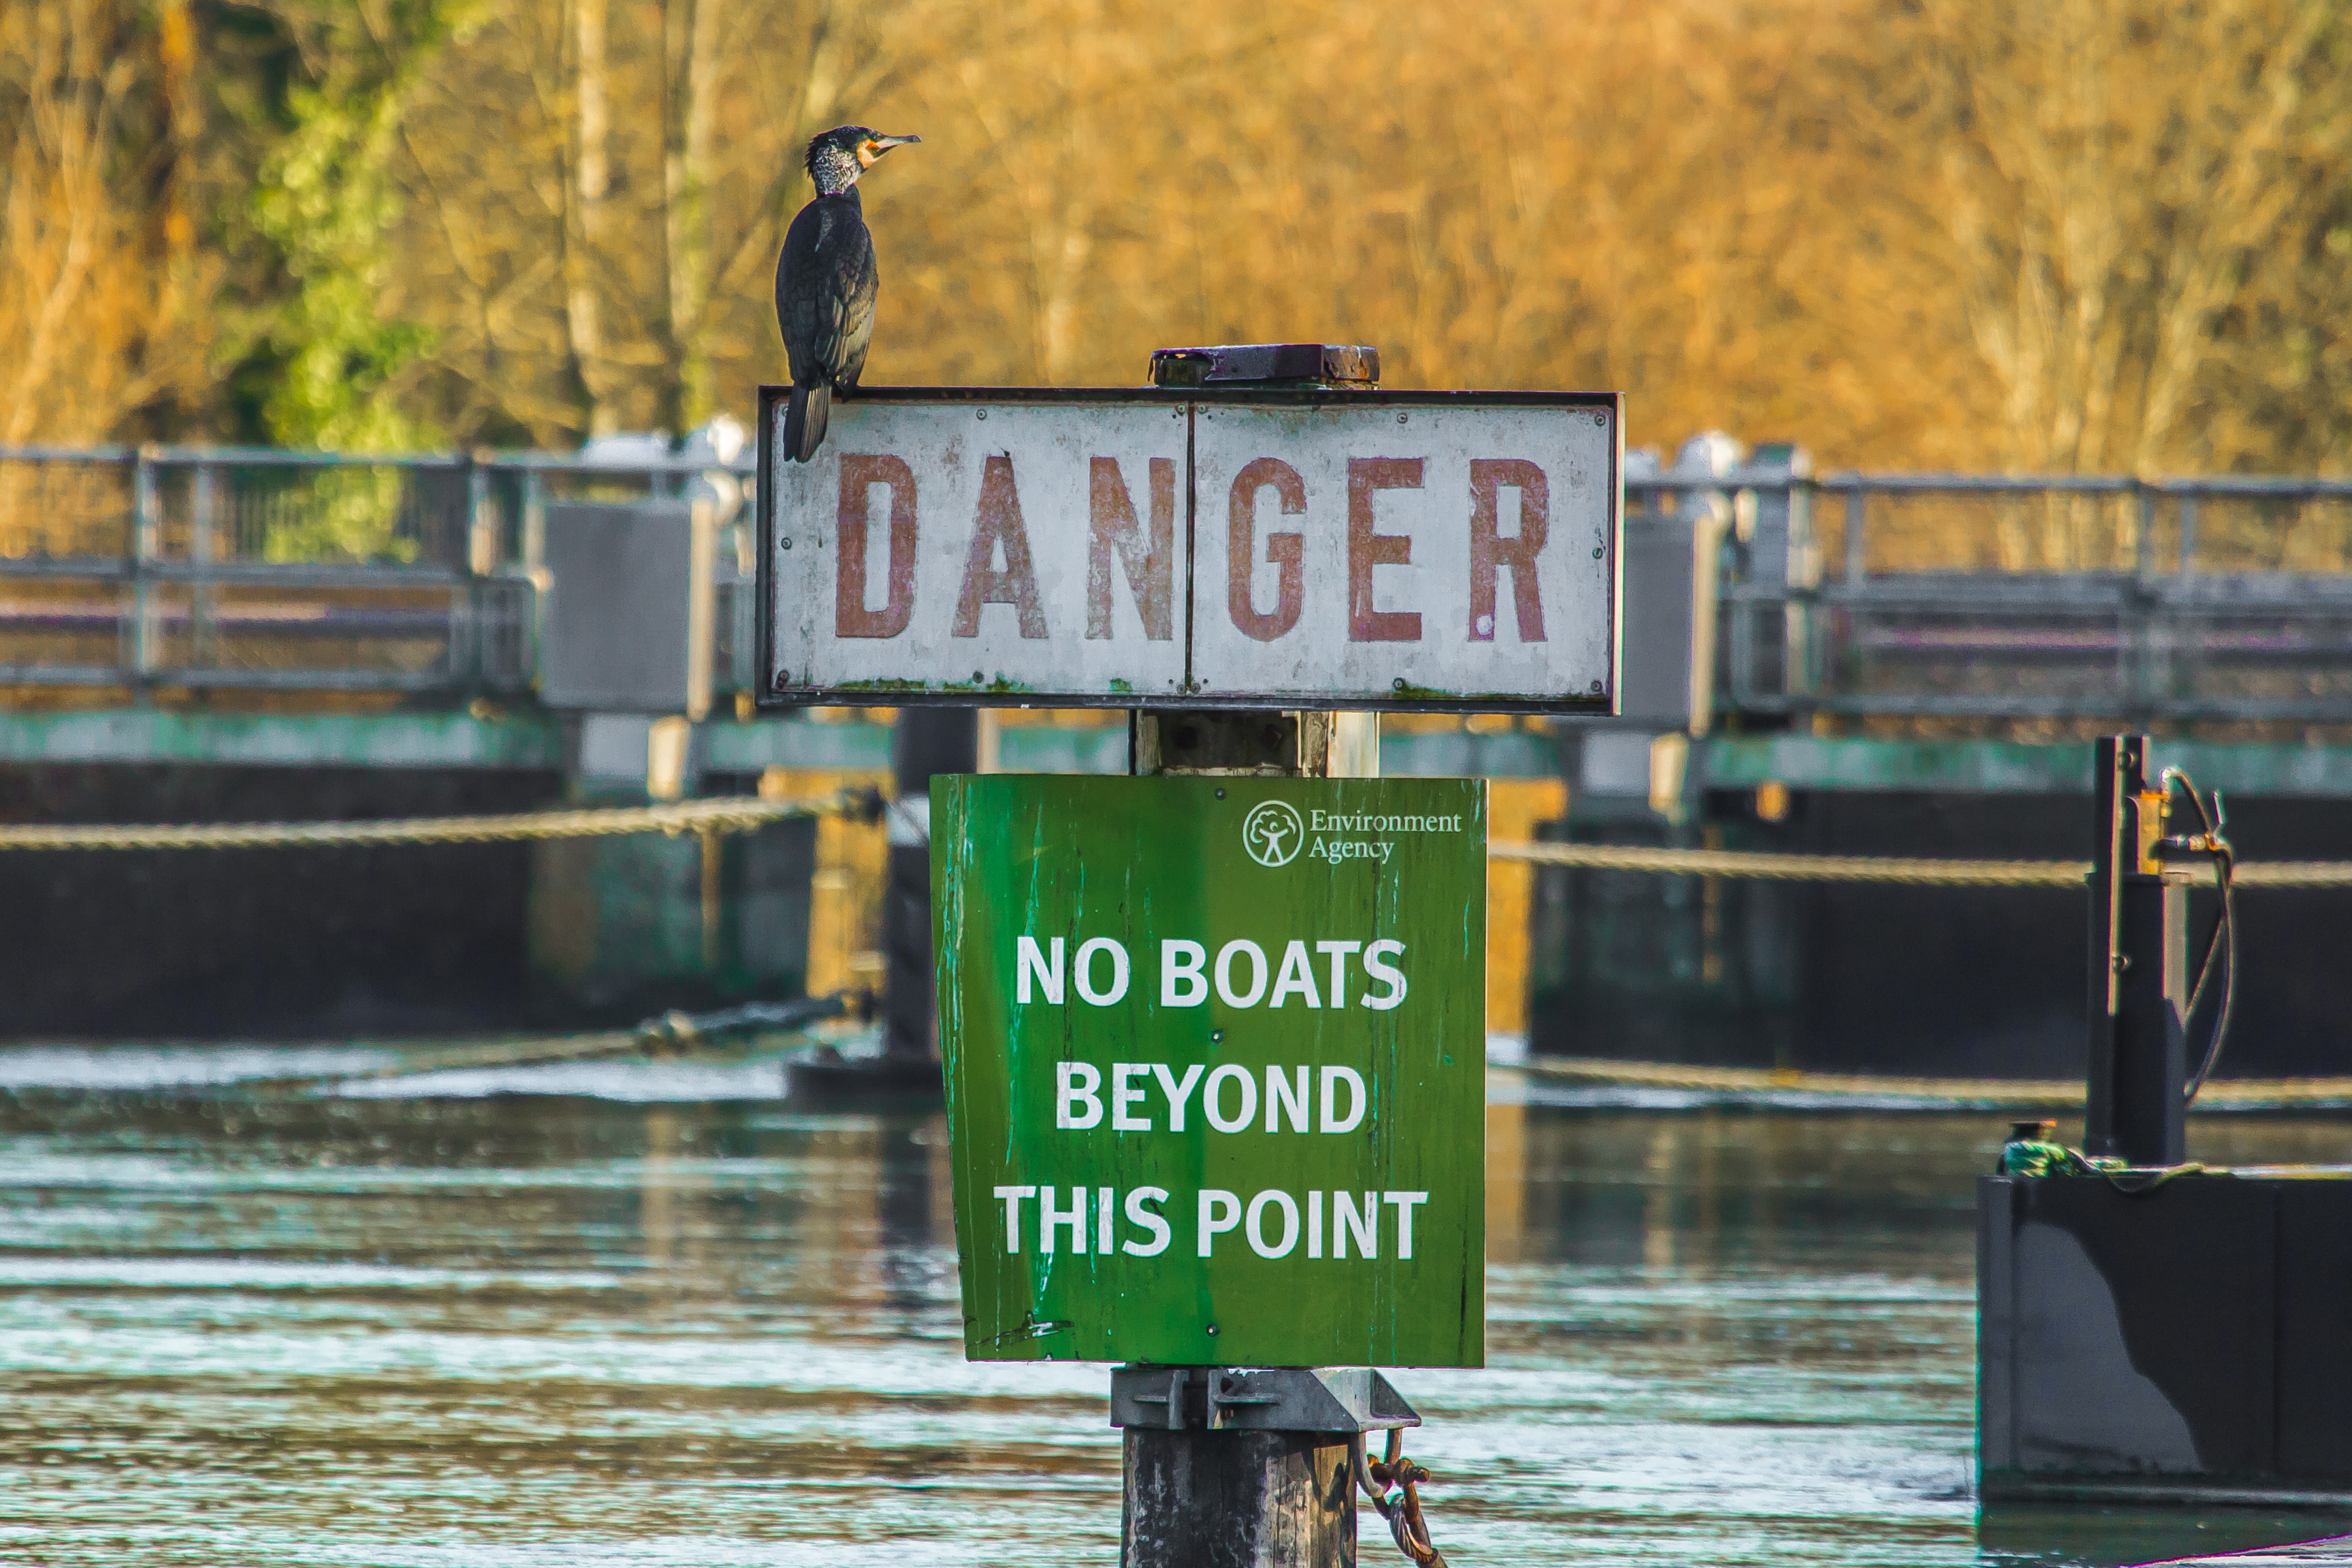
water, nature, bird, river, canal, vehicle, waterway, cormorant